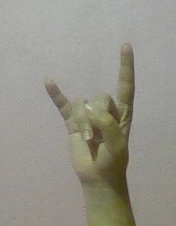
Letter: la